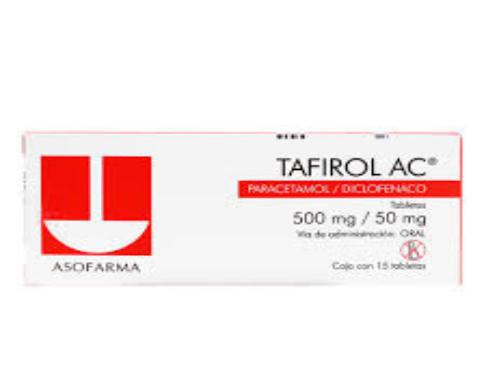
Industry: Medical